654

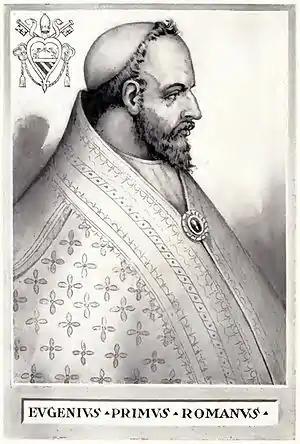
Pope Eugene I (654–657)

Year 654 (DCLIV) was a common year starting on Wednesday of the Julian calendar. The denomination 654 for this year has been used since the early medieval period, when the Anno Domini calendar era became the prevalent method in Europe for naming years.